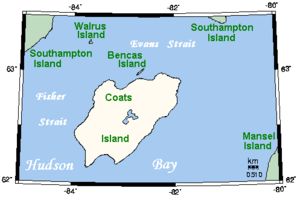
L'île Coats est une île du Canada située à l'extrémité nord de la baie d'Hudson dans la région de Kivalliq au Nunavut. Avec une superficie de 5 498 km², elle est la 107ᵉ plus grande île du monde et la 24ᵉ du Canada.